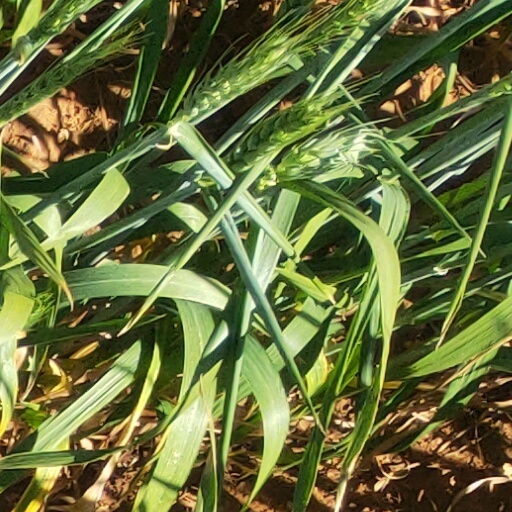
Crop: wheat